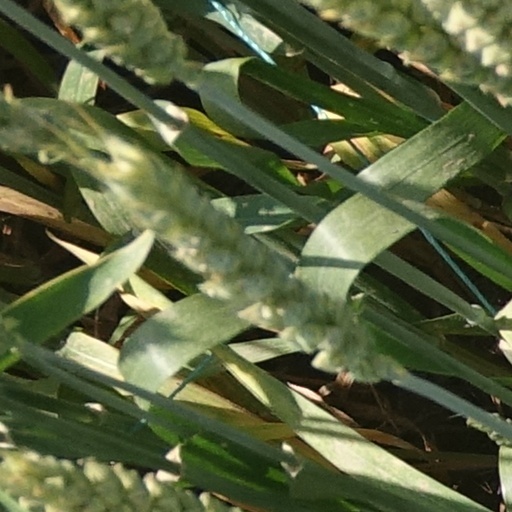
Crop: wheat